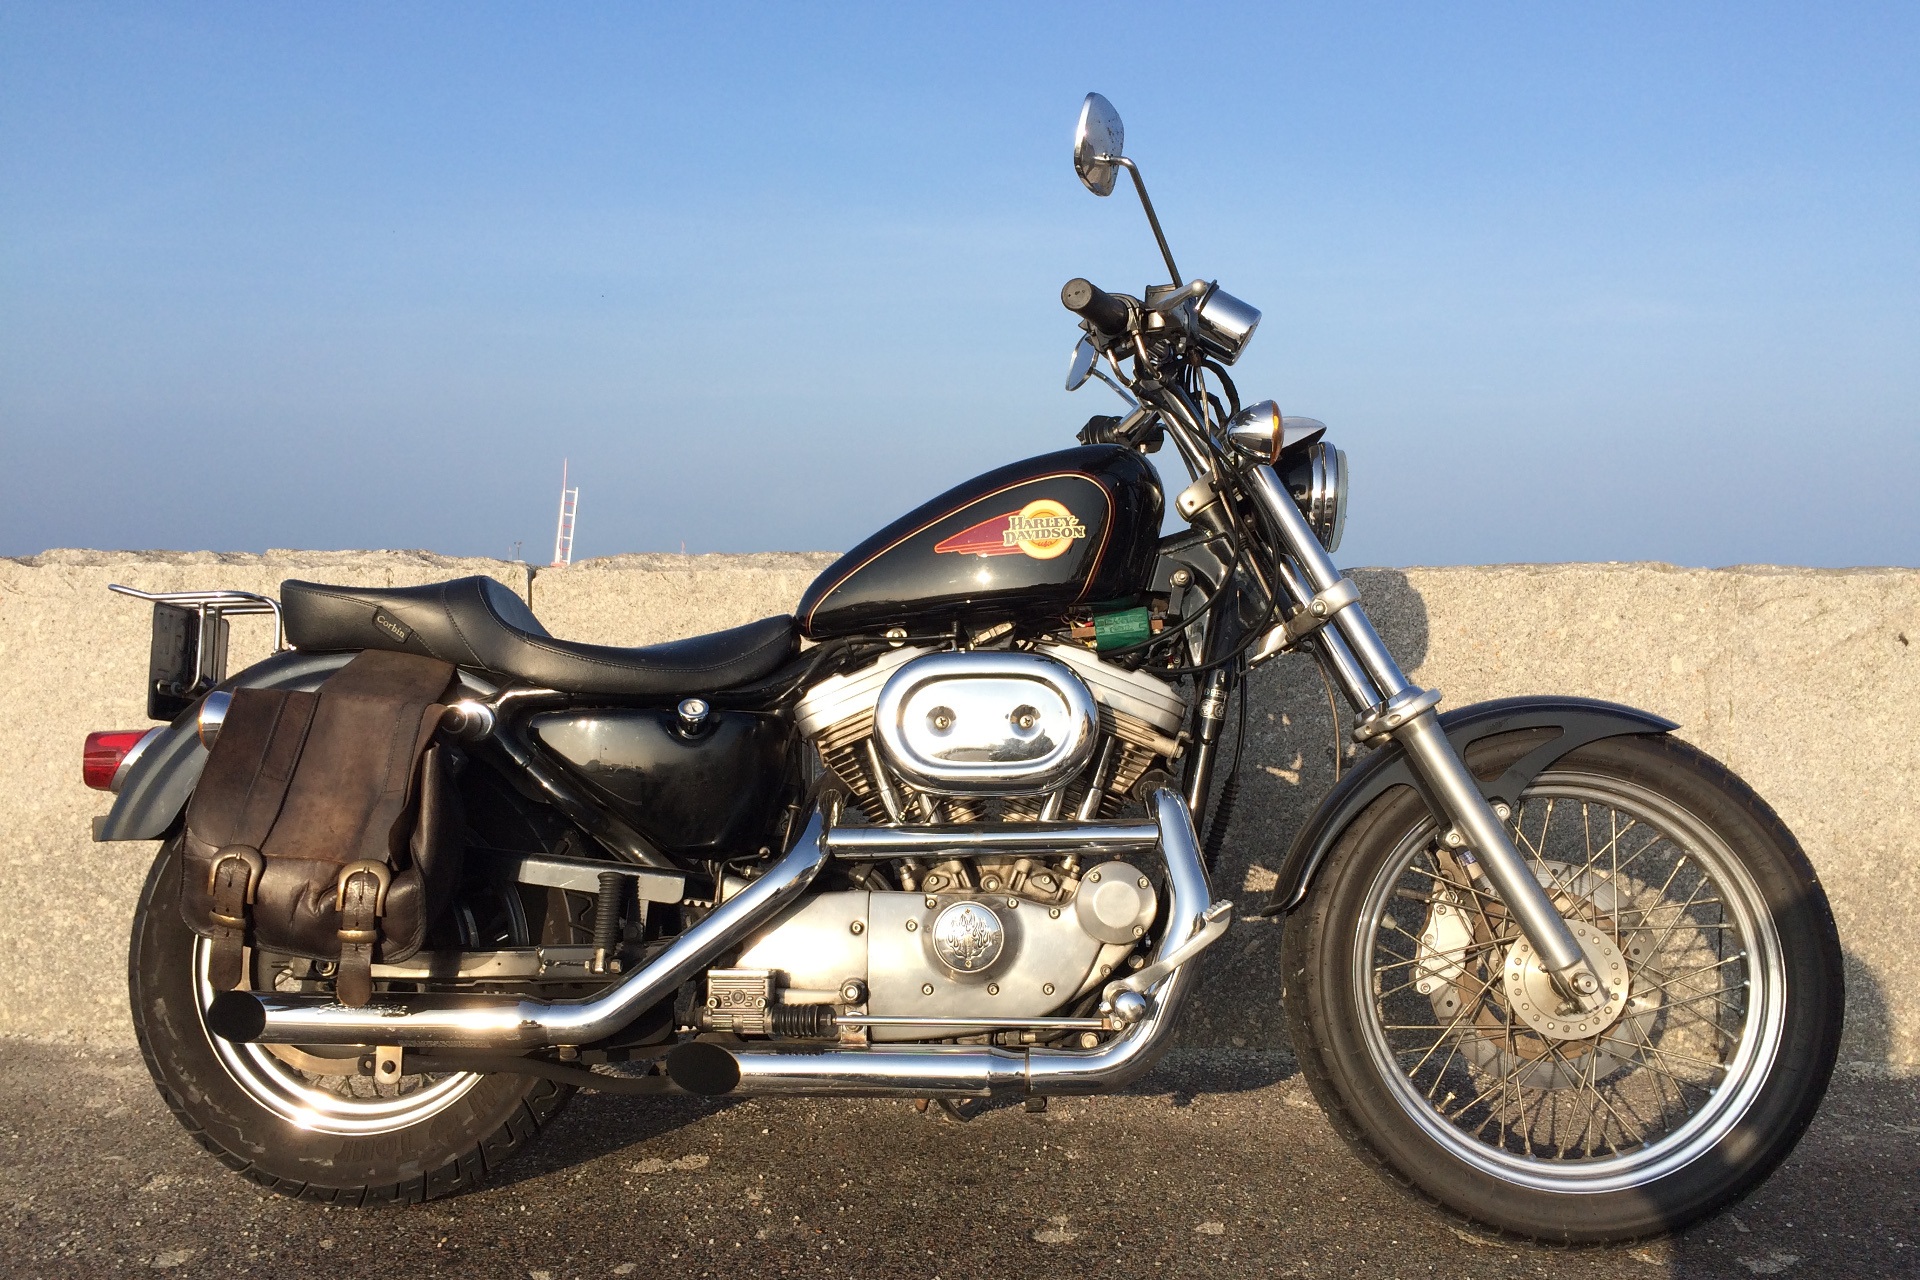
car, wheel, vehicle, motorcycle, chopper, harley davidson, harley, cruiser, sportster, motorcycling, land vehicle, automobile make